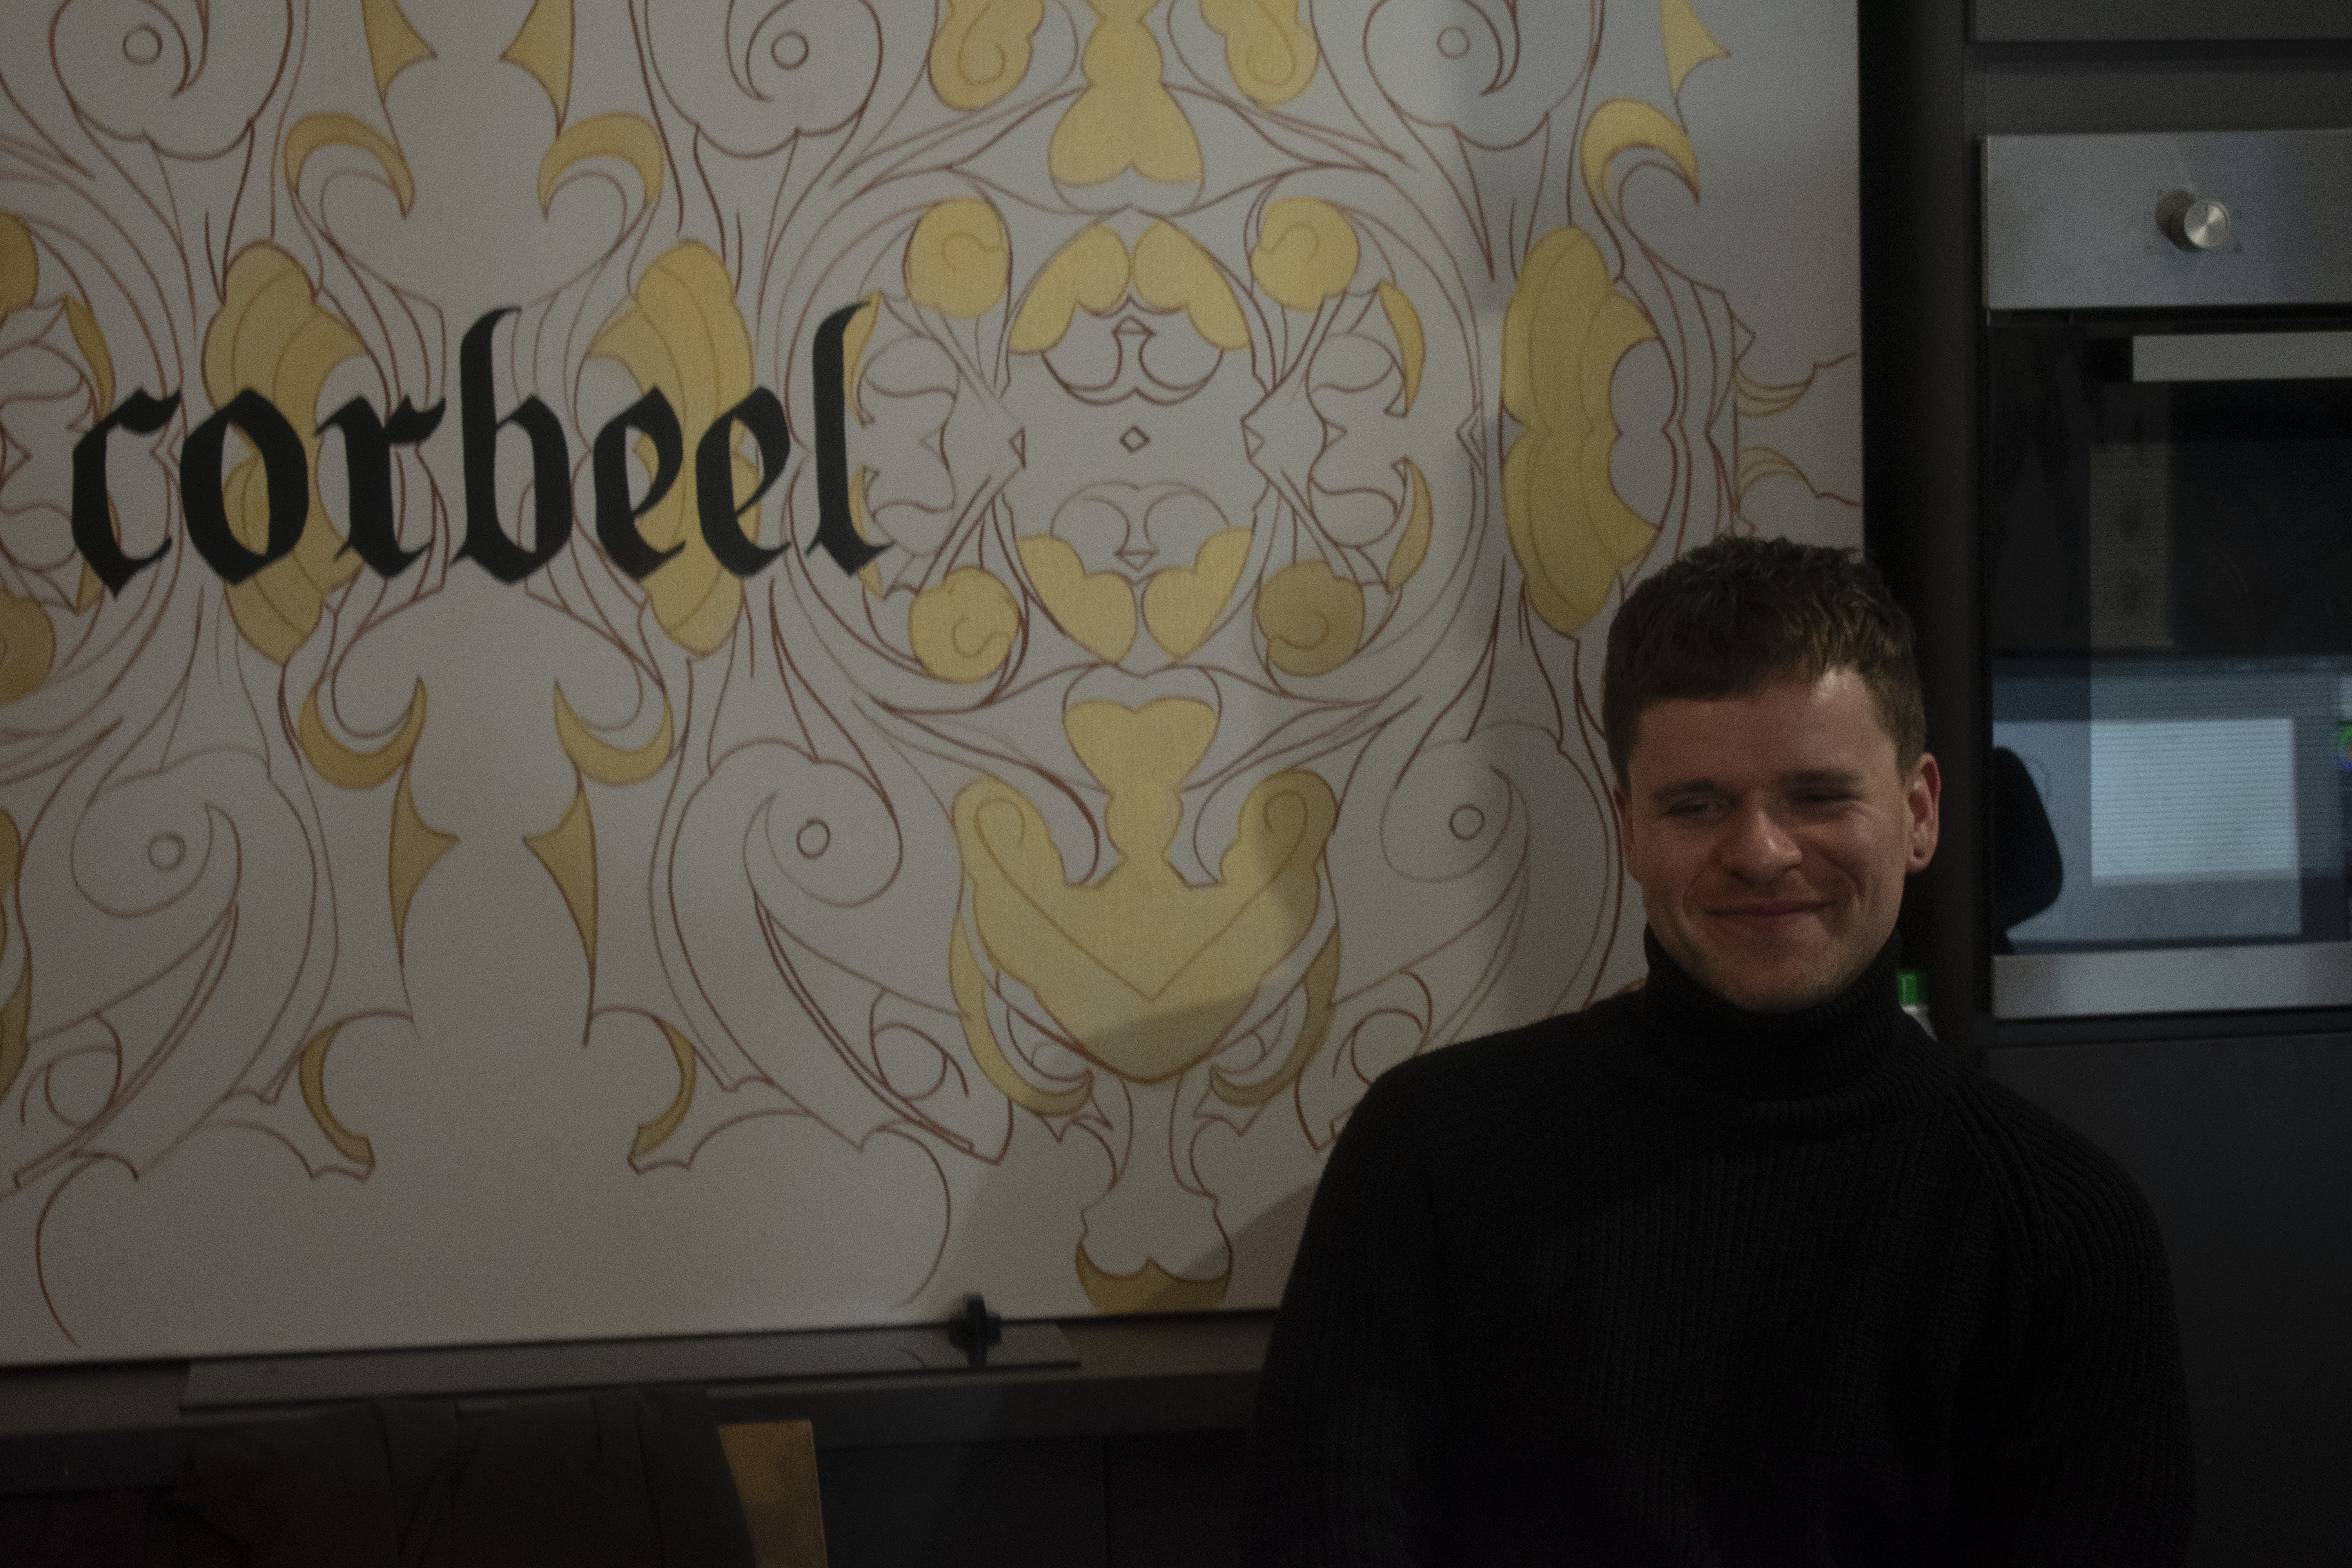
Brecht, Corbeel, illustration, art, work, photography, outside, inside, light, composition, national, nature, color, colour, design, popular, tree, france, belgium, germany, italy, brussels, Brecht Corbeel, decoration, props, concept art, photobashing, reference, blog, people, panda, text, wall, visual arts, font, drawing, calligraphy